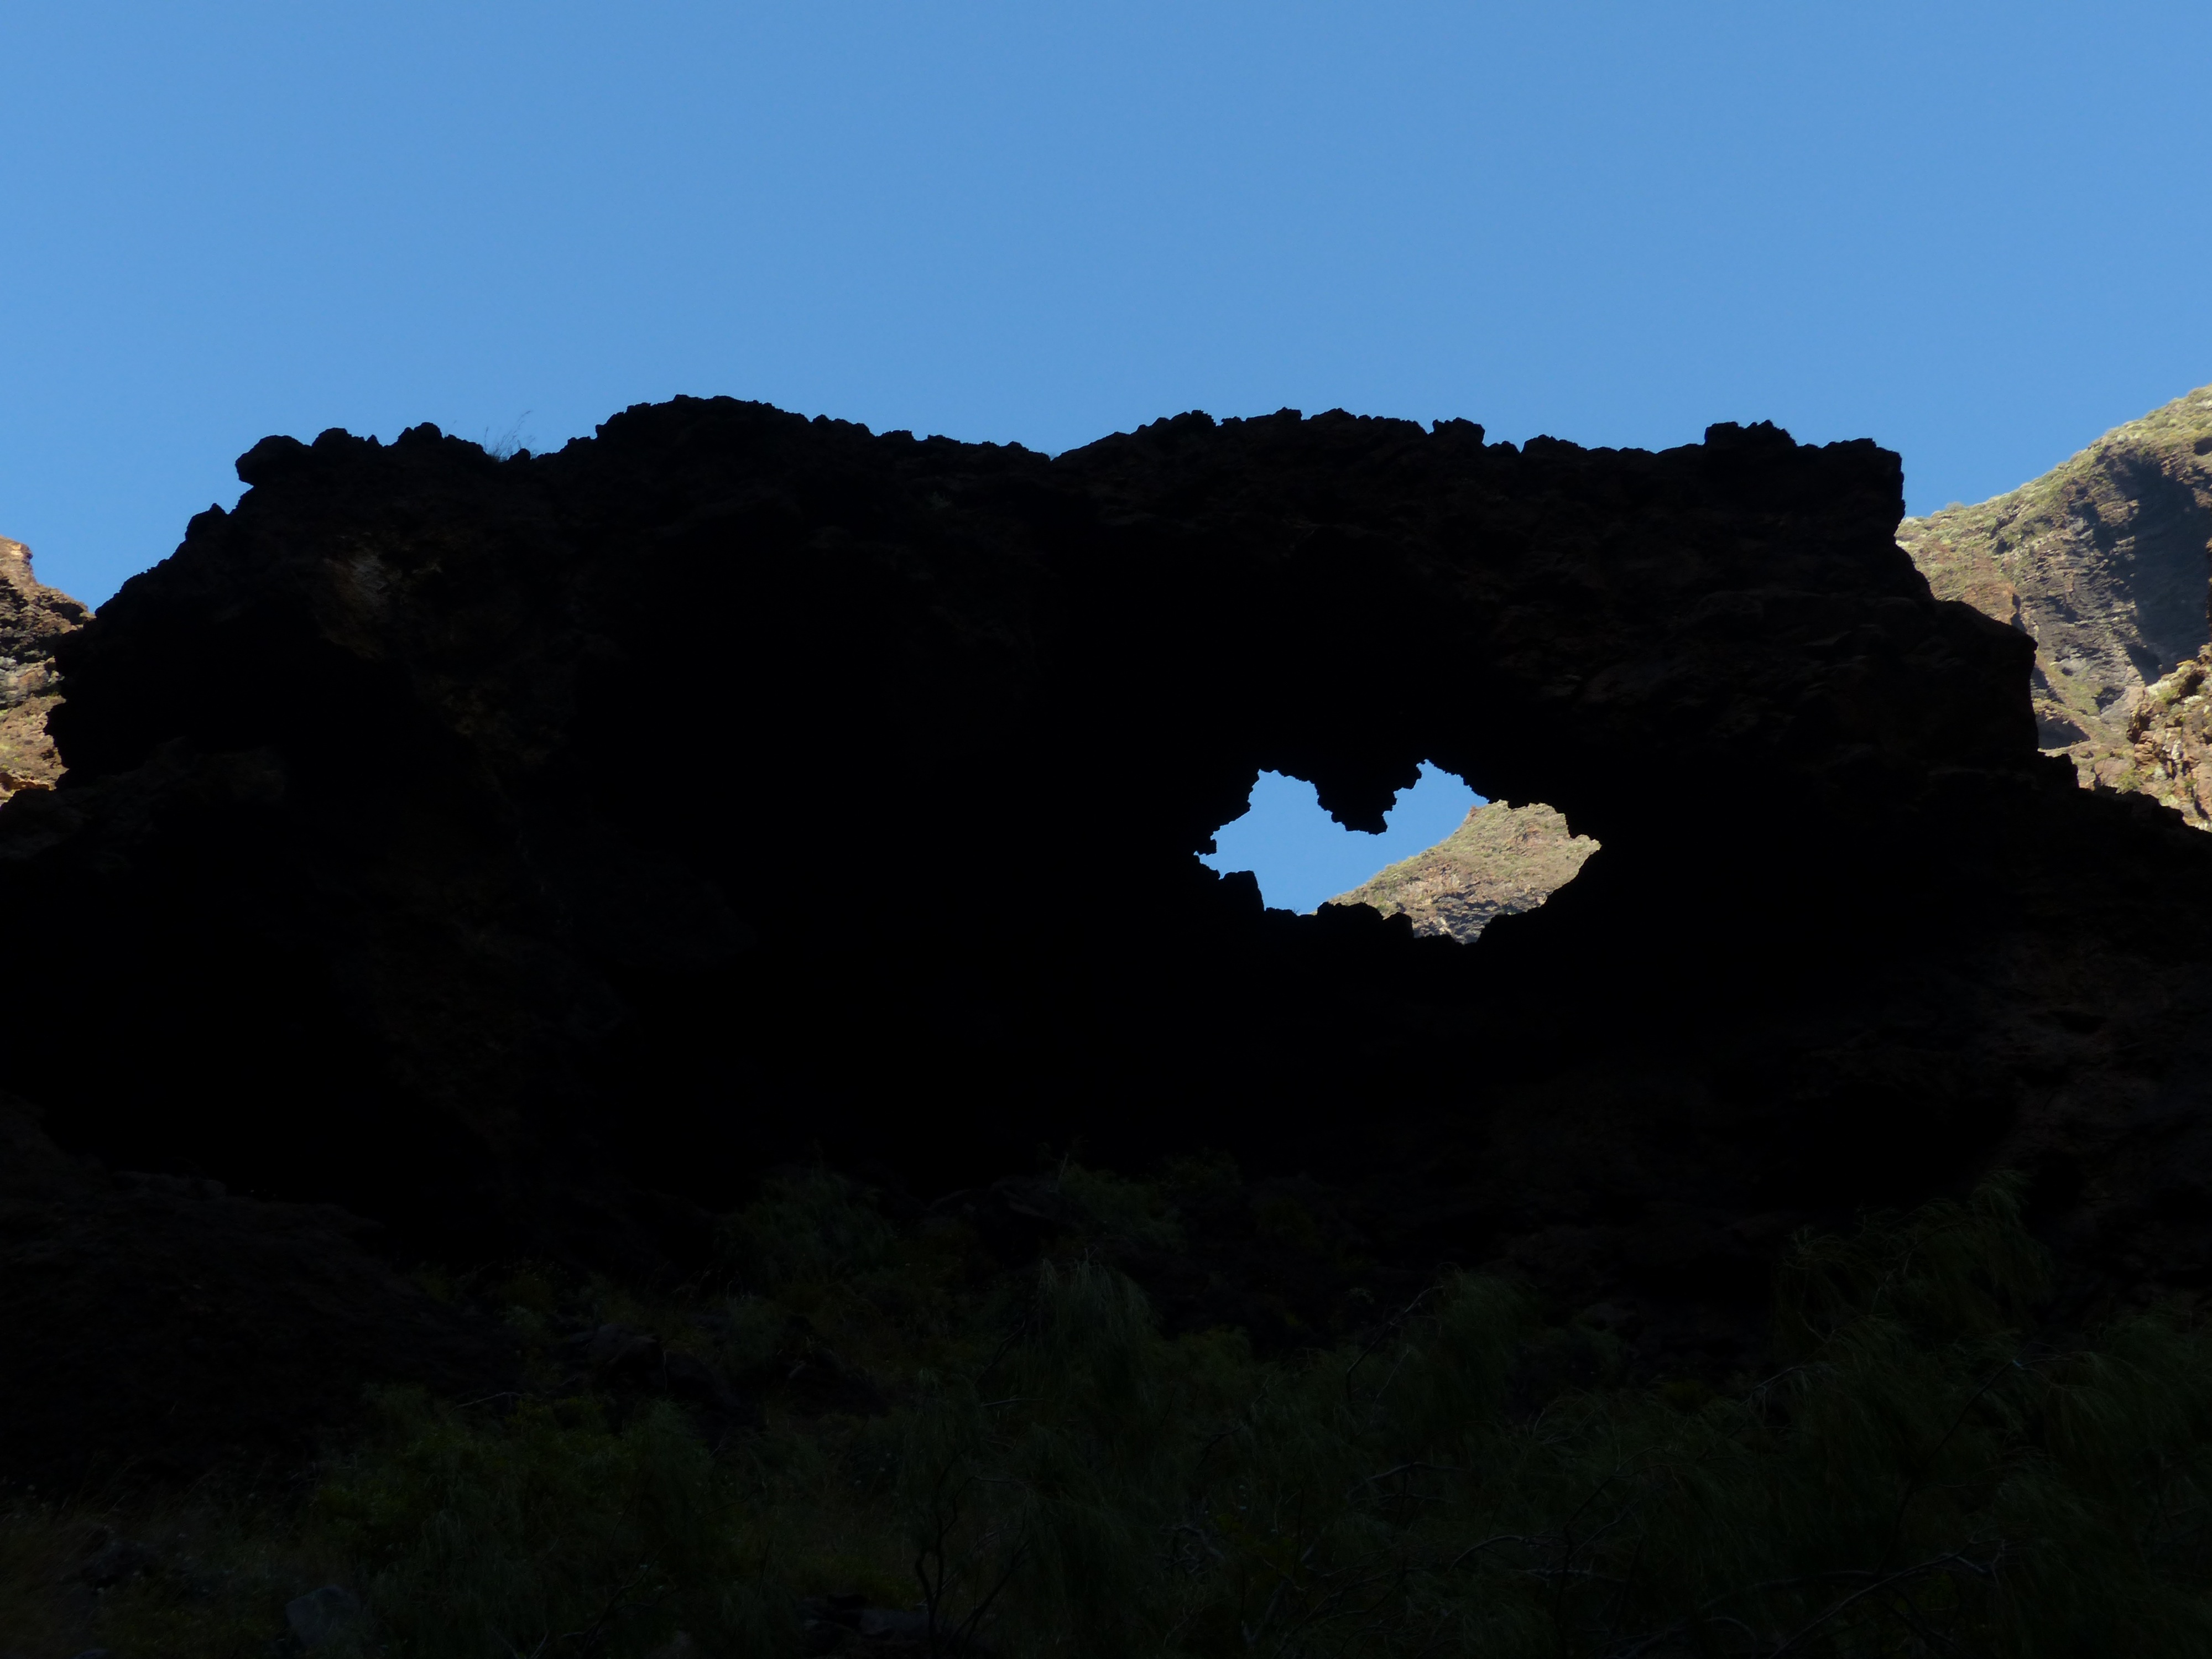
nature, rock, mountain, cloud, sky, hill, formation, cliff, hike, gorge, terrain, geology, mountains, tenerife, canary islands, landform, geographical feature, mountainous landforms, masca ravine, teno mountains